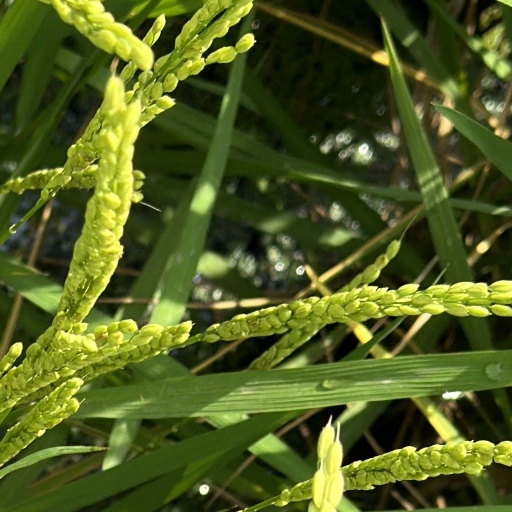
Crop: rice